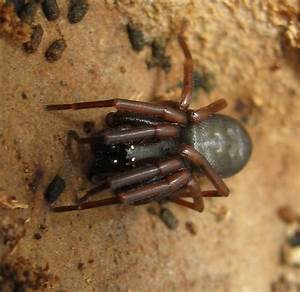
Label: ragno